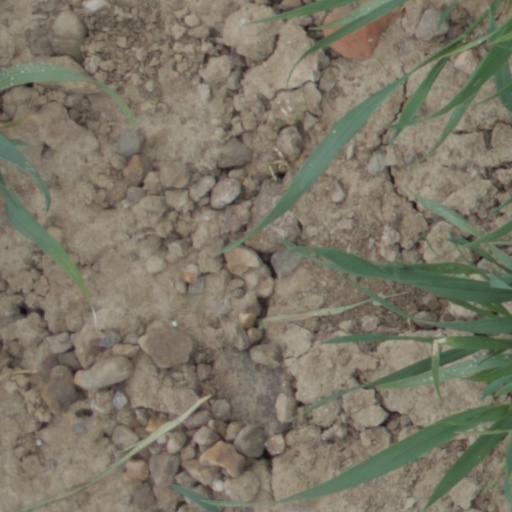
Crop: wheat